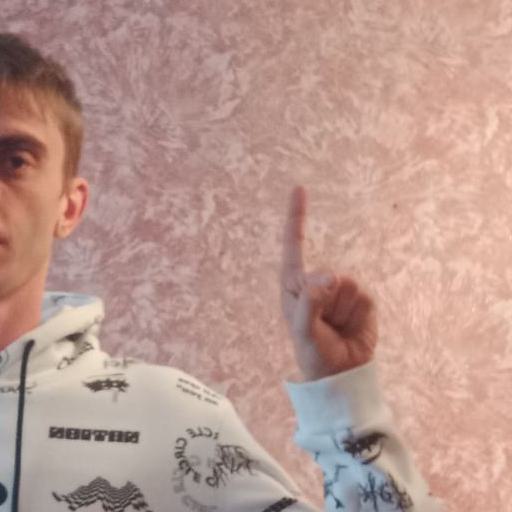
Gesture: one